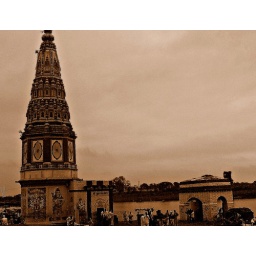
A temple in the bed of river Chndrabhaga/Bheema